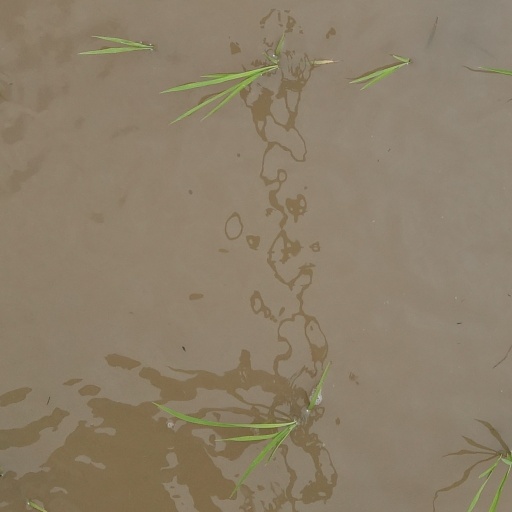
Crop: rice